Khimki War Memorial

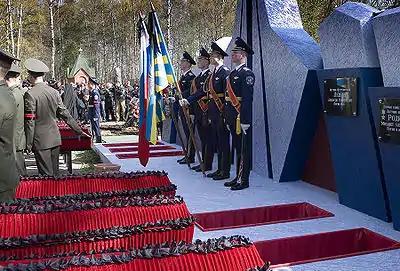
The reburial of war heroes on May 6, 2007.

On 6 May 2007, the major TV channels of Russia showed the footage of the reburial of the exhumed remains at the Novoluzhinskoe cemetery, located in the centre of the city. The solemn ceremony was attended by about 1,000 people, including many veterans. An armoured carrier led the funerary procession. "The fallen heroes were remembered with a triple gun salvo from a Moscow Military District regiment."